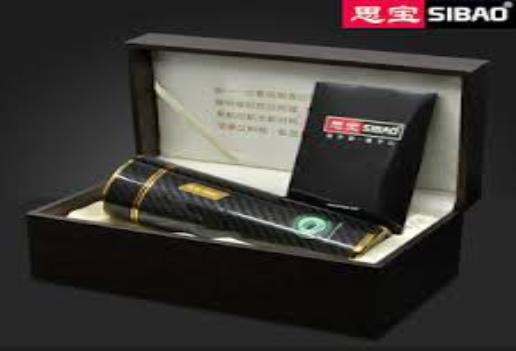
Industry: Necessities